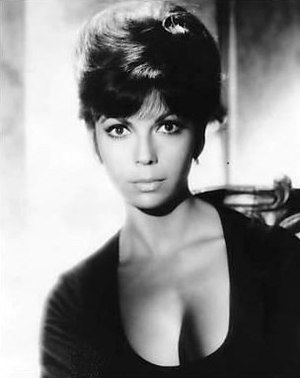
Nancy Sinatra
Nancy Sandra Sinatra er en amerikansk sanger og skuespiller, der især er kendt som datter af Frank Sinatra og for sit hit fra 1966, "These Boots Are Made for Walkin'".